Ludwig Guttmann

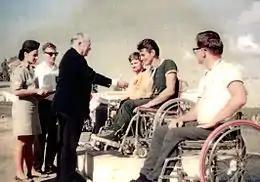
Guttmann presenting gold medal to Tony South at the 1968 Summer Paralympics in Tel Aviv

By 1952, more than 130 international competitors had entered the Stoke Mandeville Games. As the annual event continued to grow, the ethos and efforts by all those involved started to impress the organisers of the Olympic Games and members of the international community. At the 1956 Stoke Mandeville Games, Guttmann was awarded the Sir Thomas Fearnley Cup by the International Olympic Committee (IOC) for his meritorious achievement in service to the Olympic movement through the social and human value derived from wheelchair sports.